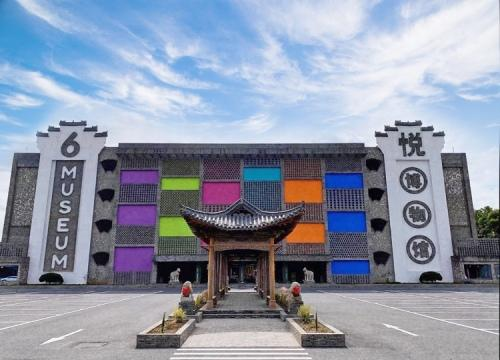
地标名称：六悦博物馆
所在城市：苏州市·吴江区